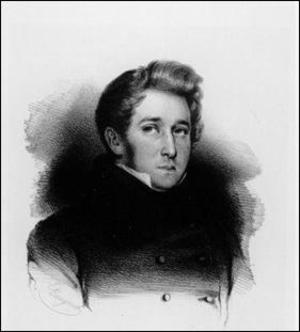
Adolphe Dechamps, ministre belge
Adolphe Dechamps était un homme politique belge de tendance catholique, ministre d'État et membre de la Chambre des représentants.
Cette page donne la liste des anciens ministres belges chargés des affaires étrangères ; le nom exact de la fonction peut varier à chaque nomination.